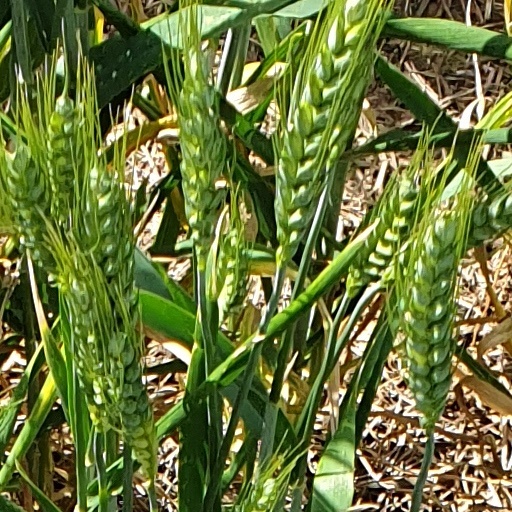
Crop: wheat